Radial nerve dysfunction

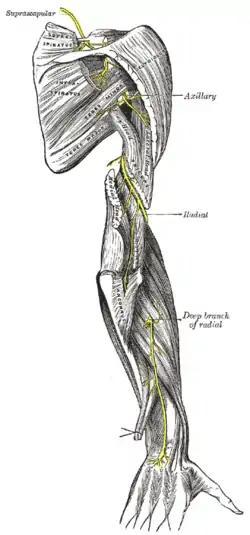
The suprascapular, axillary, and radial nerves.

Radial nerve dysfunction is a problem associated with the radial nerve resulting from injury consisting of acute trauma to the radial nerve. The damage has sensory consequences, as it interferes with the radial nerve's innervation of the skin of the posterior forearm, lateral three digits, and the dorsal surface of the lateral side of the palm. The damage also has motor consequences, as it interferes with the radial nerve's innervation of the muscles associated with the extension at the elbow, wrist, and fingers, as well the supination of the forearm. This type of injury can be difficult to localize, but relatively common, as many ordinary occurrences can lead to the injury and resulting mononeuropathy. One out of every ten patients with radial nerve dysfunction do so because of a fractured humerus.